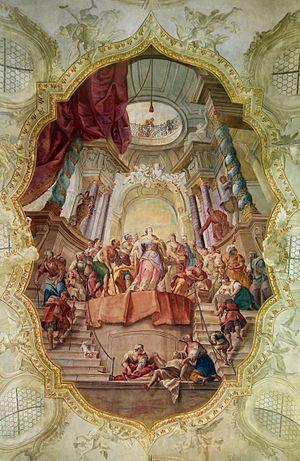
Le château de Beuggen, mentionné sous Buchem, Buchein, Büken Bivcheim Beukheim ou Beuken est situé à 20 km à l'est de Bâle, sur la rive bade-wurtembergeoise du Rhin, sur le territoire de la ville de Rheinfelden dans l'arrondissement de Lörrach. Construit par l'ordre teutonique, il fut, de 1288 à 1455, le siège du bailliage teutonique de Souabe, Alsace et Bourgogne. Il est aujourd’hui le plus ancien édifice cet ordre encore en place. Après la dissolution de l'ordre en 1806, le château fut utilisé deux ans comme hôpital pendant les guerres de libération contre Napoléon. Selon une théorie, Kaspar Hauser, dont l'identité est obscure, y aurait vécu un an et demi, entre 1815 et 1816. De 1820 à 1980, il a servi de foyer pour enfants. Aujourd'hui le château de Beuggen sert de lieu de rencontre et de réunion à l'Église évangélique luthérienne en Bade et accueille divers événements.